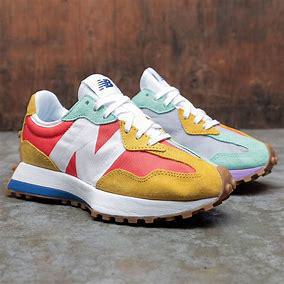
Brand: New
Model: Balance New Balance 327